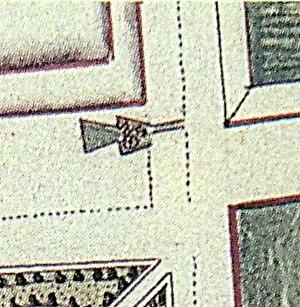
.